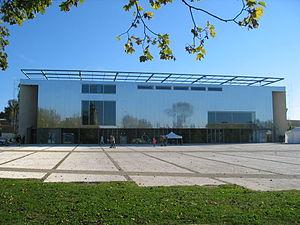
Dole est une commune française, siège de la communauté d'agglomération du Grand Dole. Elle se situe dans le département du Jura, en région Bourgogne-Franche-Comté. Dole fait partie de la région culturelle et historique de Franche-Comté, dont elle a été la capitale jusqu'en 1676.